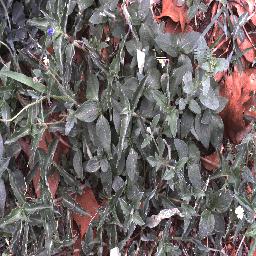
Label: negative